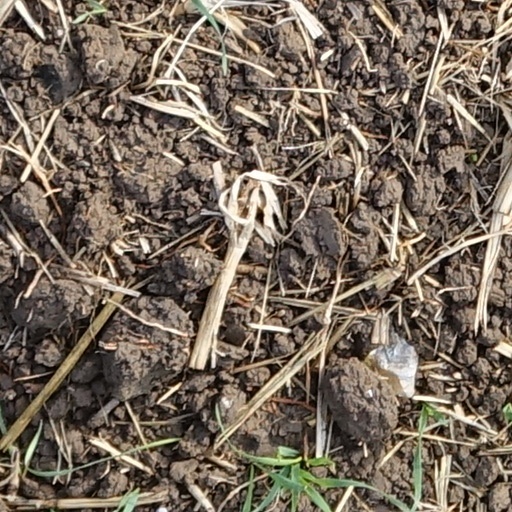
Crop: wheat